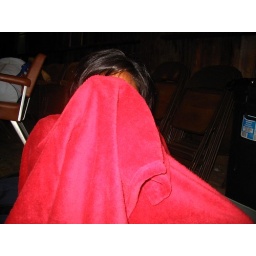
White water Trip 2006, sleeping over @ BoonsboroWhite water Trip 2006, sleeping over @ Boonsboro